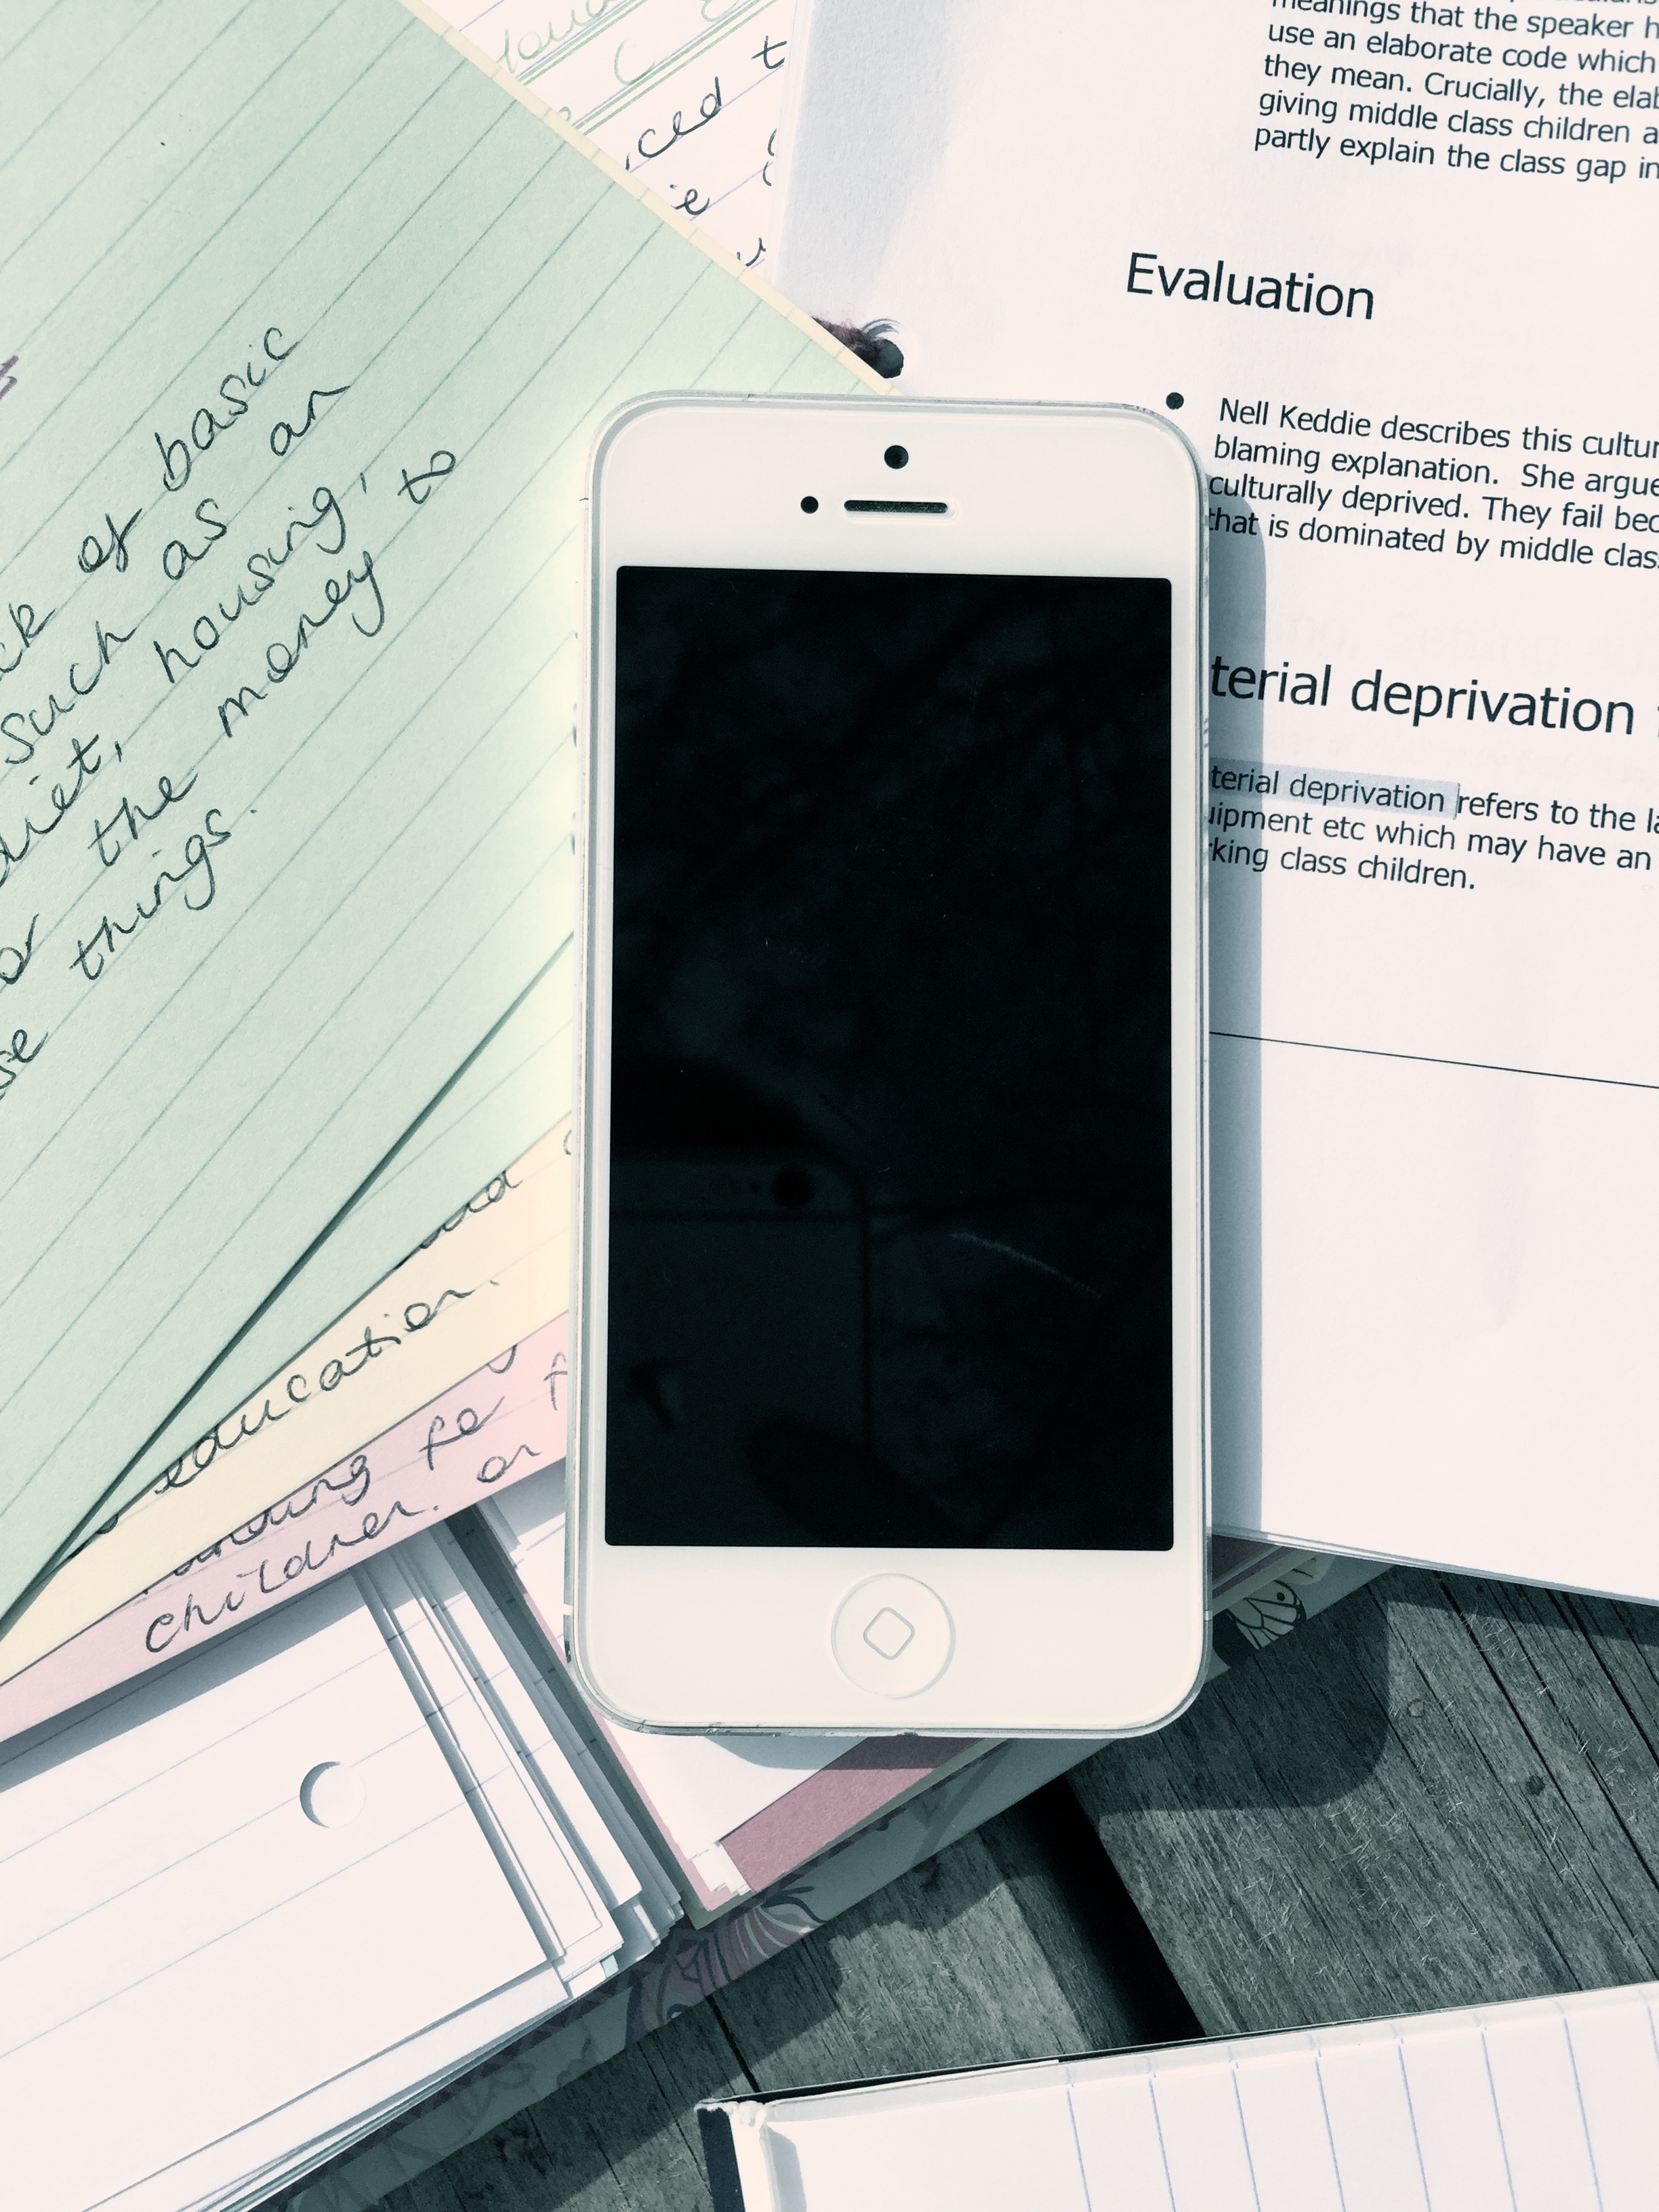
laptop, notebook, computer, smartphone, mobile, writing, screen, person, keyboard, technology, internet, tablet, phone, office, telephone, communication, mobile phone, device, brand, font, smart phone, illustration, design, display, text, cellphone, document, connection, wireless, smart, data, using, person on phone, on the phone, mobile technology, mobile device